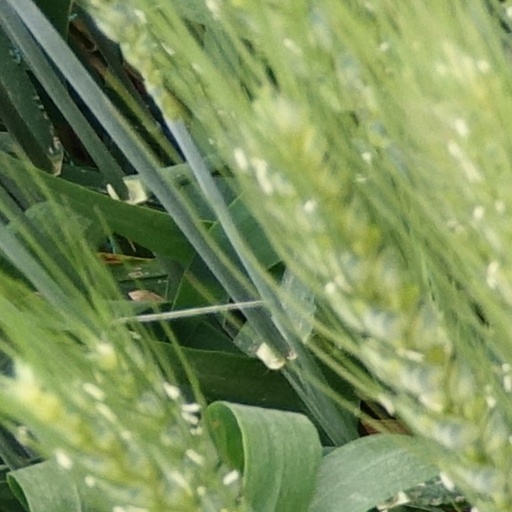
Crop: wheat